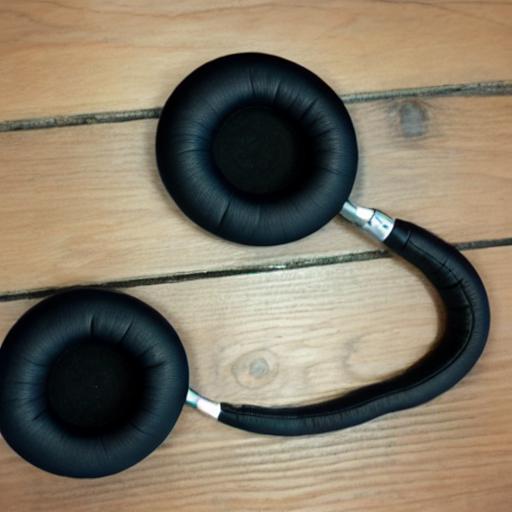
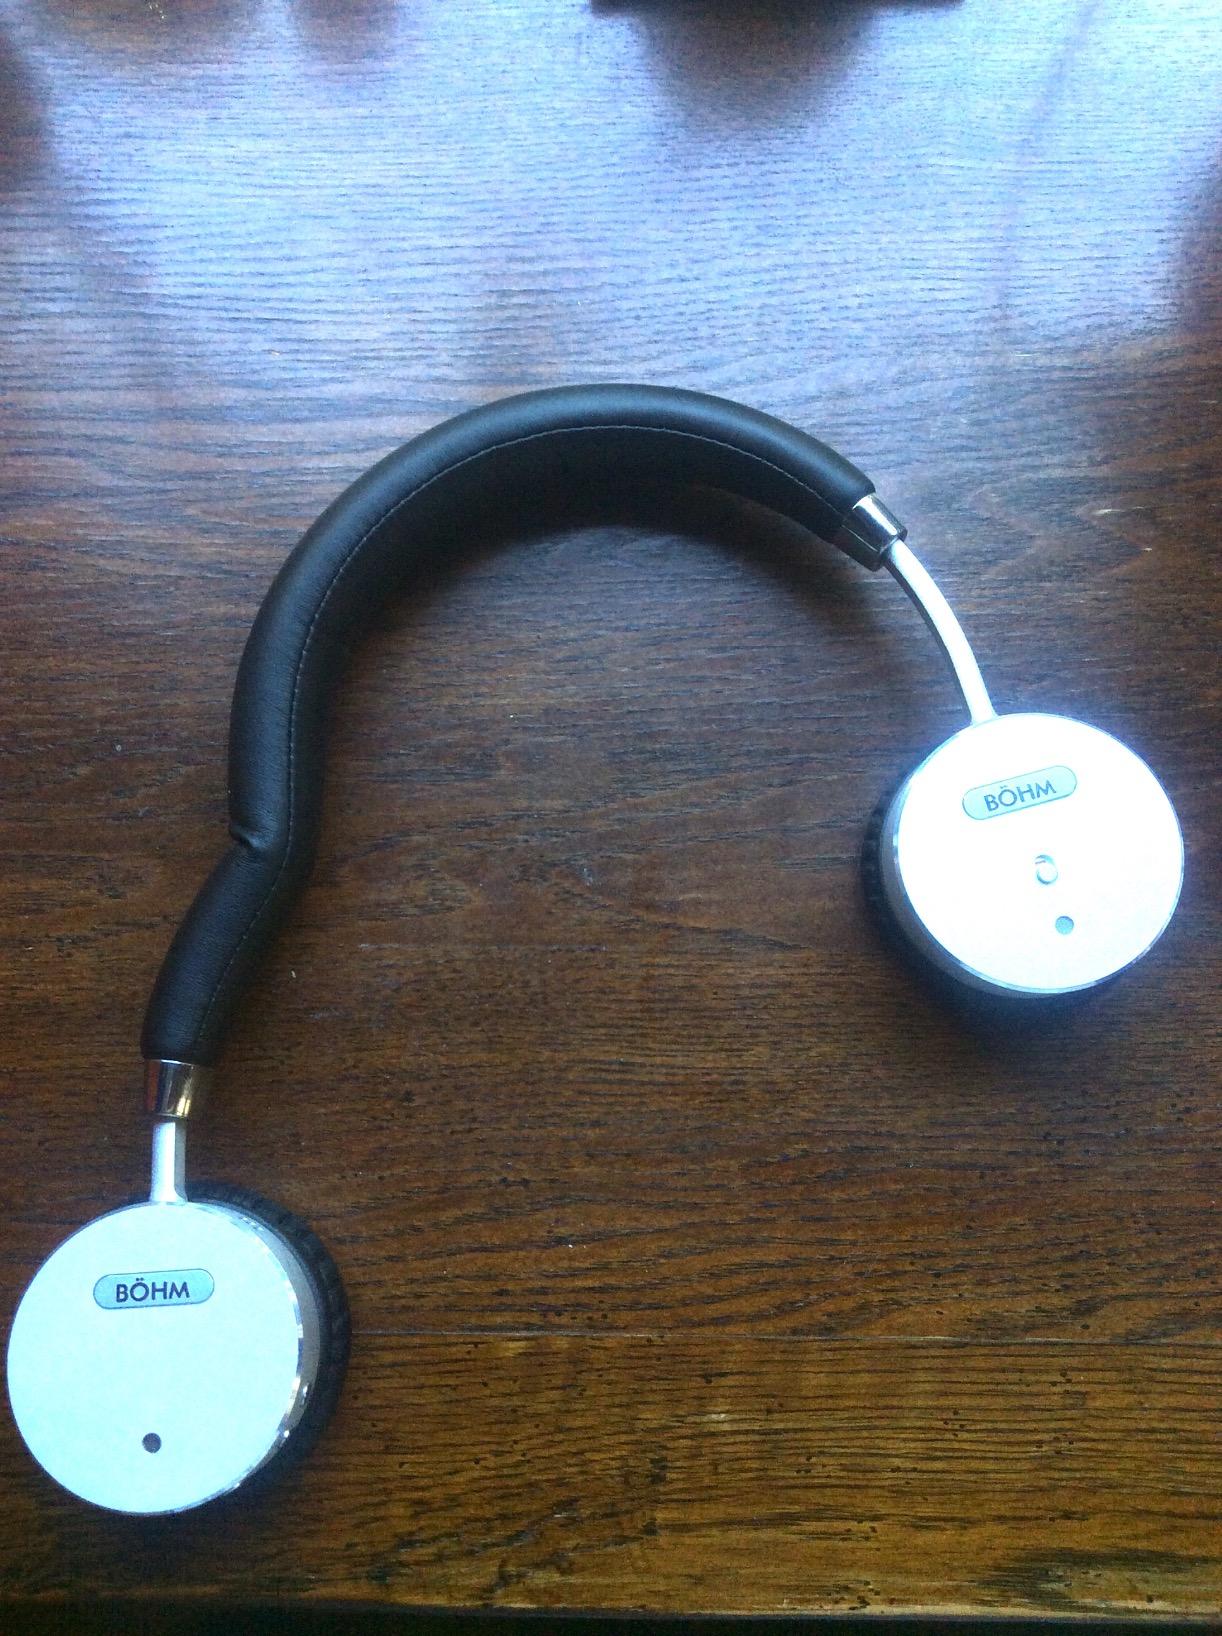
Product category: headphones
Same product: no